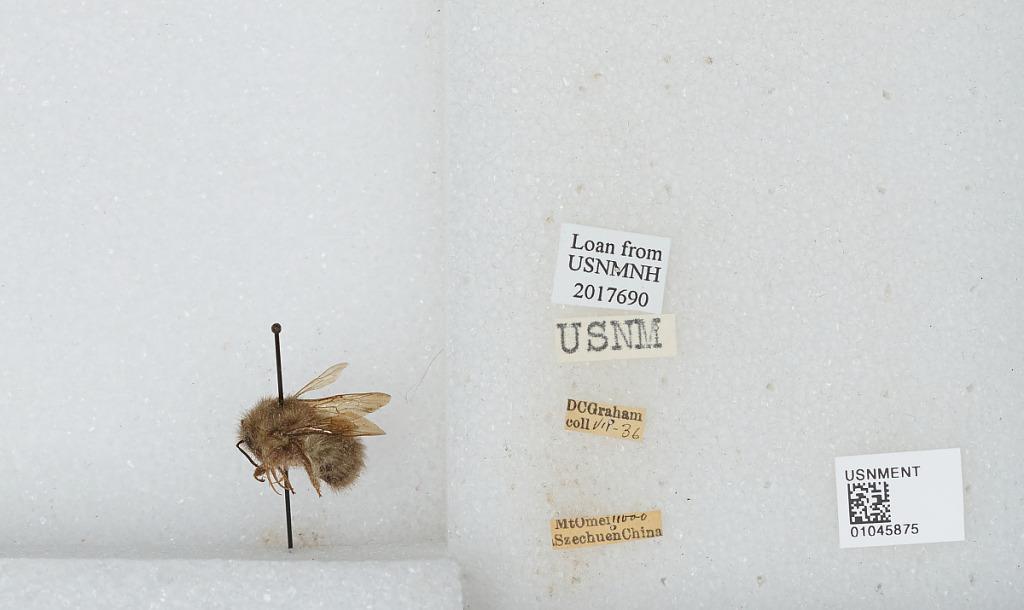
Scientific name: Bombus sp.
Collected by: D. Graham
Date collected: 1936-7-
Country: China
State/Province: Sichuan
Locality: Mount Emei